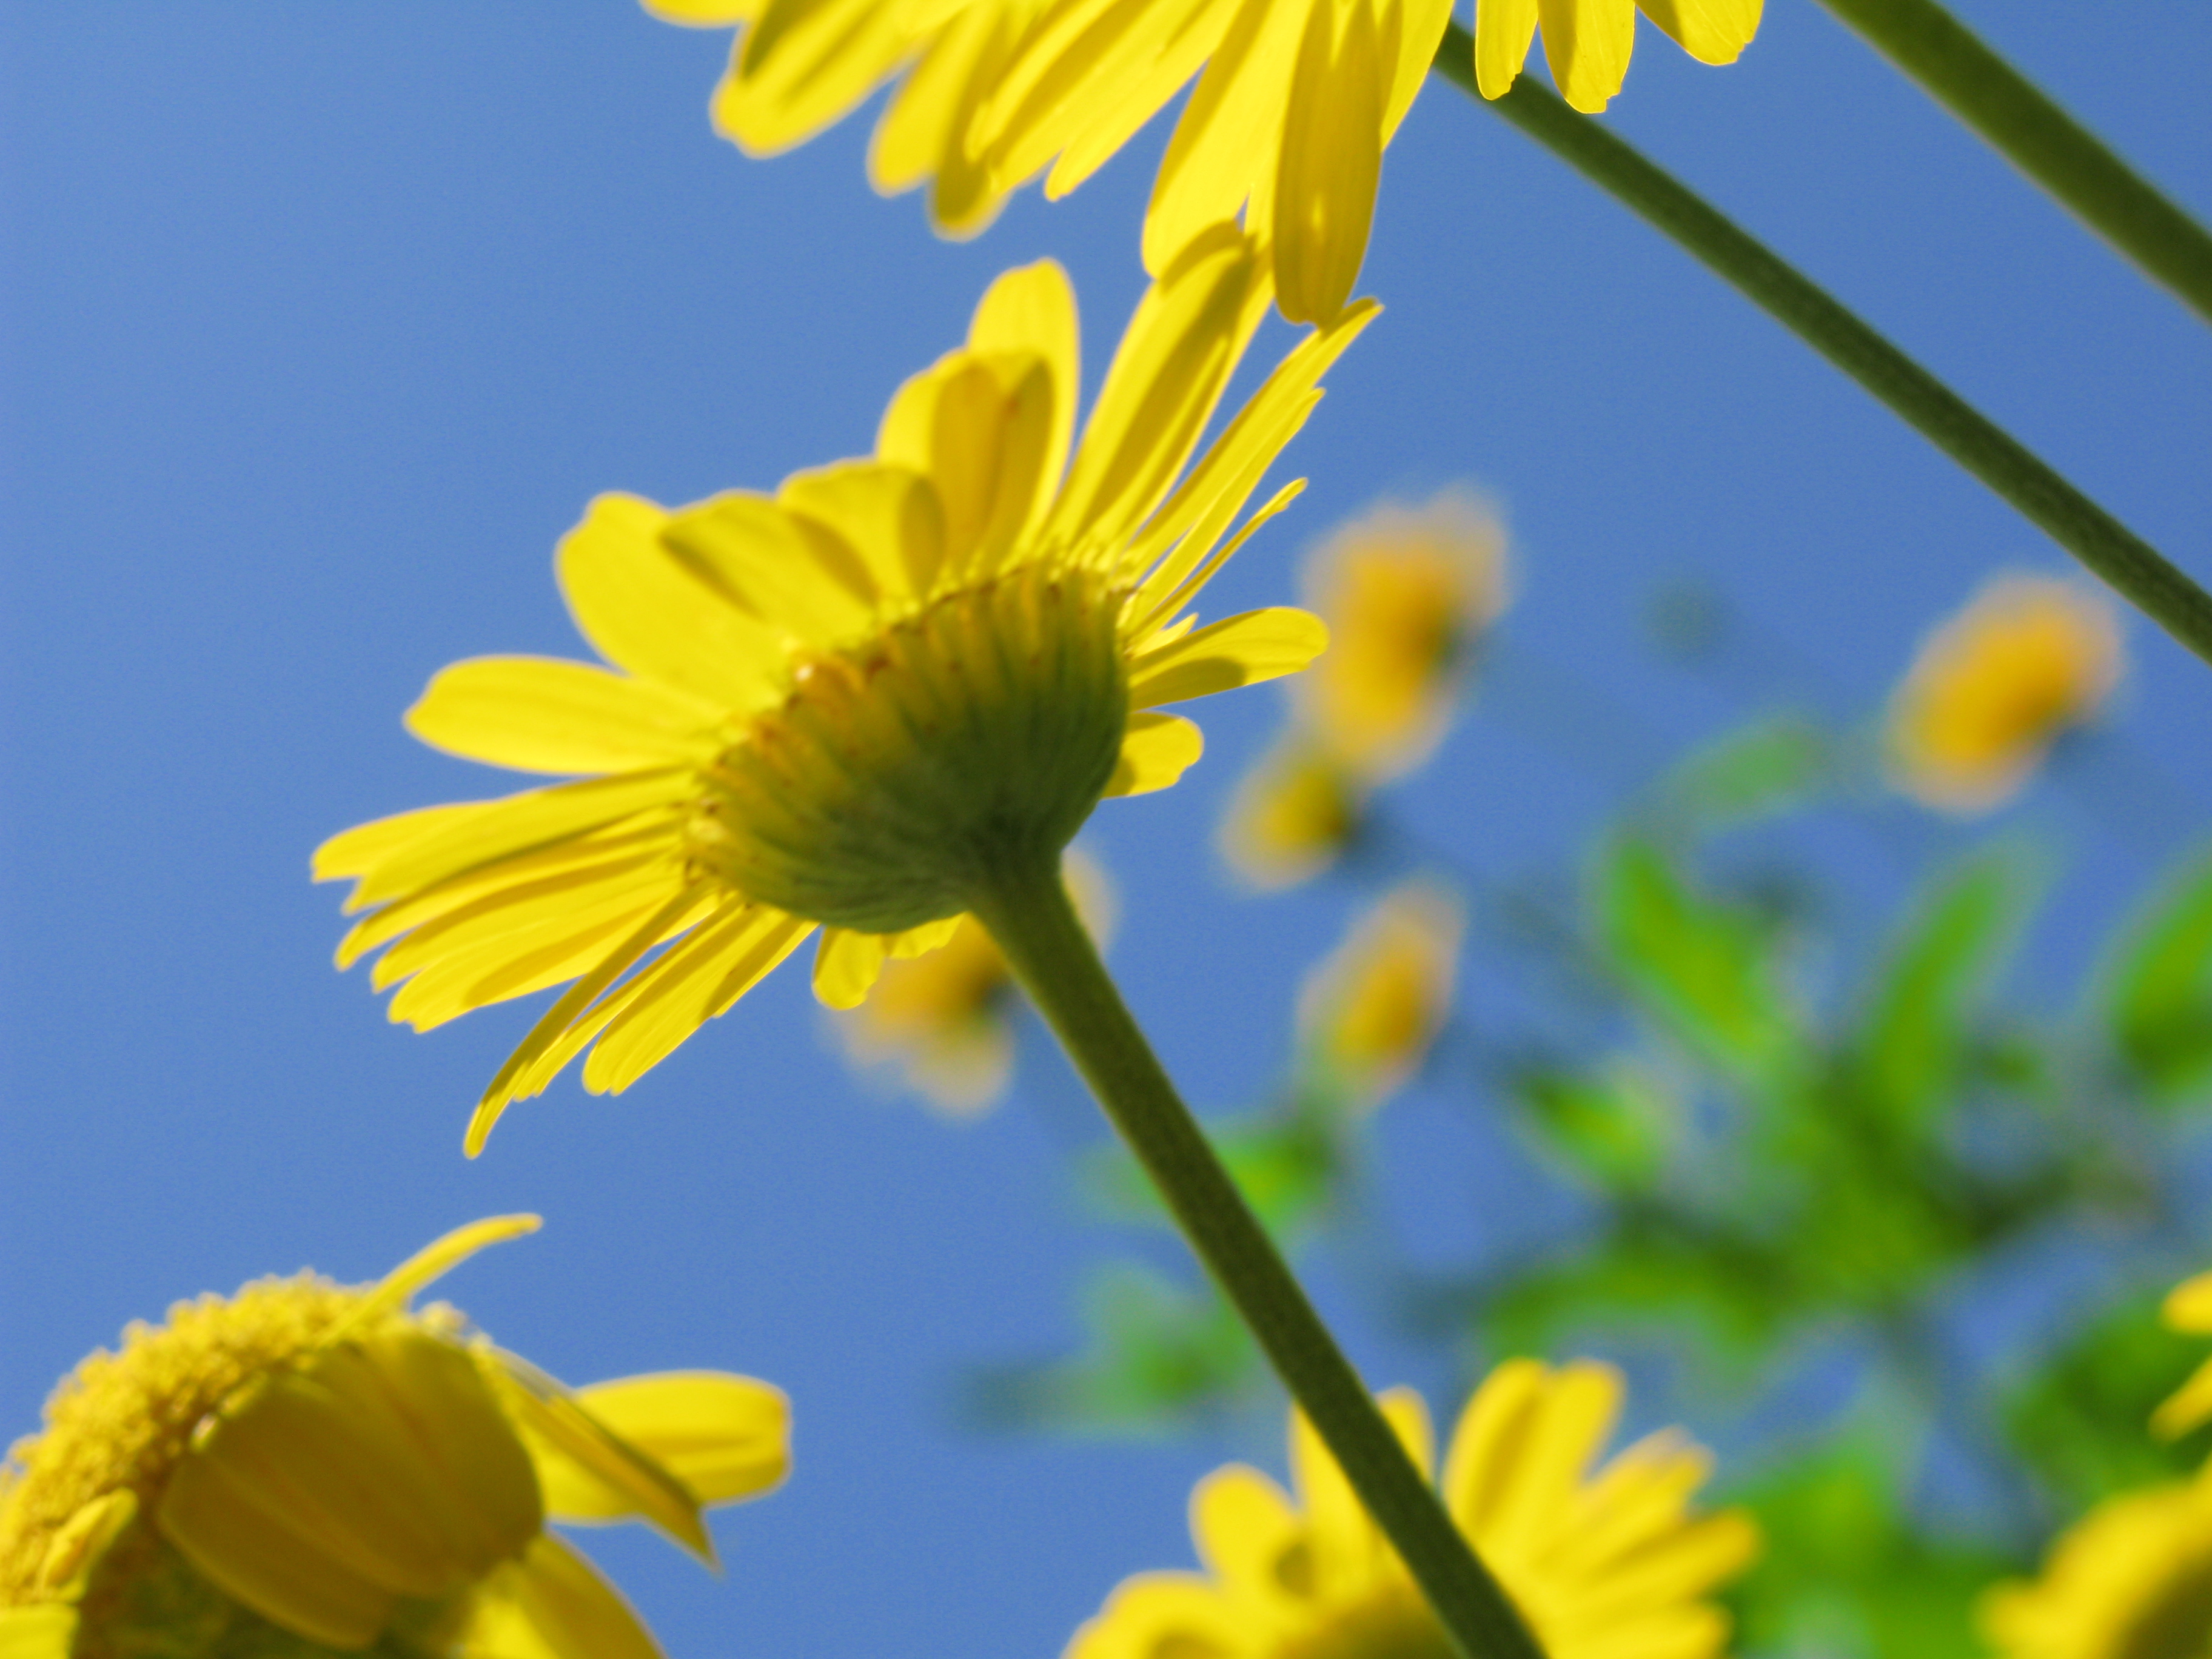
plant, field, meadow, flower, high, herb, produce, yellow, flora, wildflower, cool image, hires, nectar, hi, res, g7, macro photography, flowering plant, daisy family, plant stem, land plant, chamaemelum nobile